Finland at the 1908 Summer Olympics

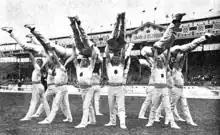
Finland at the team event

Three groups of gymnasts travelled to the Games from Finland. The 26-man main group took part in the team event and 5 men in the individual artistic event. Viipurin Reipas also sent an exhibition team. The Finnish overall result was considered satisfactory.